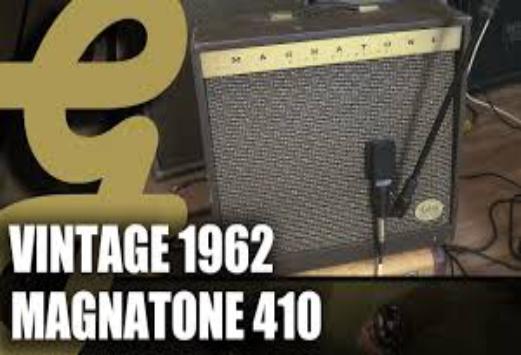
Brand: magnatone
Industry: Electronic